Granada Studios Tour

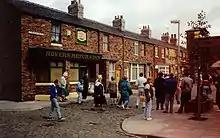
Tourists outside "Coronation Street" Rovers Return Inn.

Live action shows were performed at intervals throughout each day, including a parody of a political debate in the House of Commons chamber set used for "First Among Equals". This set was often used by other television productions wanting to set scenes in the Commons chamber, such as "The New Statesman", and in 2002 was purchased by the scriptwriter Paul Abbott so that it could be used in his BBC drama serial "State of Play". Abbott, himself a former Granada Television staff writer, bought it personally as the set would otherwise have been destroyed and he feared it would take too long to get the necessary money from the BBC. Abbott kept the set in storage in Oxford.